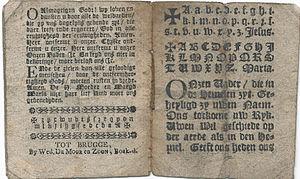
Brugge: abécédaire imprimé par la veuve De Moor